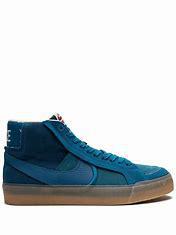
Brand: Nike
Model: Blazer SB